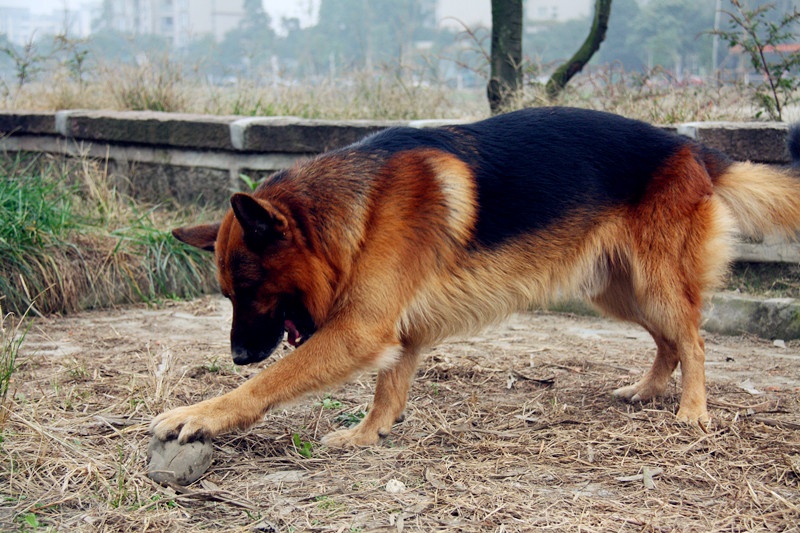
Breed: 258-n000104-Black_sable